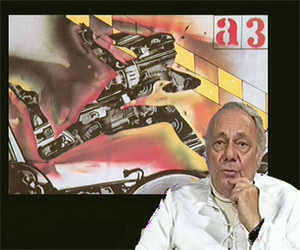
Portrait de Gianni Bertini
Gianni Bertini est un peintre italien contemporain, né le 31 août 1922 à Pise et mort le 8 juillet 2010 à Caen.
Jean-Pierre Le Boul'ch est un artiste peintre et graveur français, né le 10 mars 1940 à Toulon. Il vécut rue Hélène dans le 17e arrondissement de Paris et est mort le 10 janvier 2001.